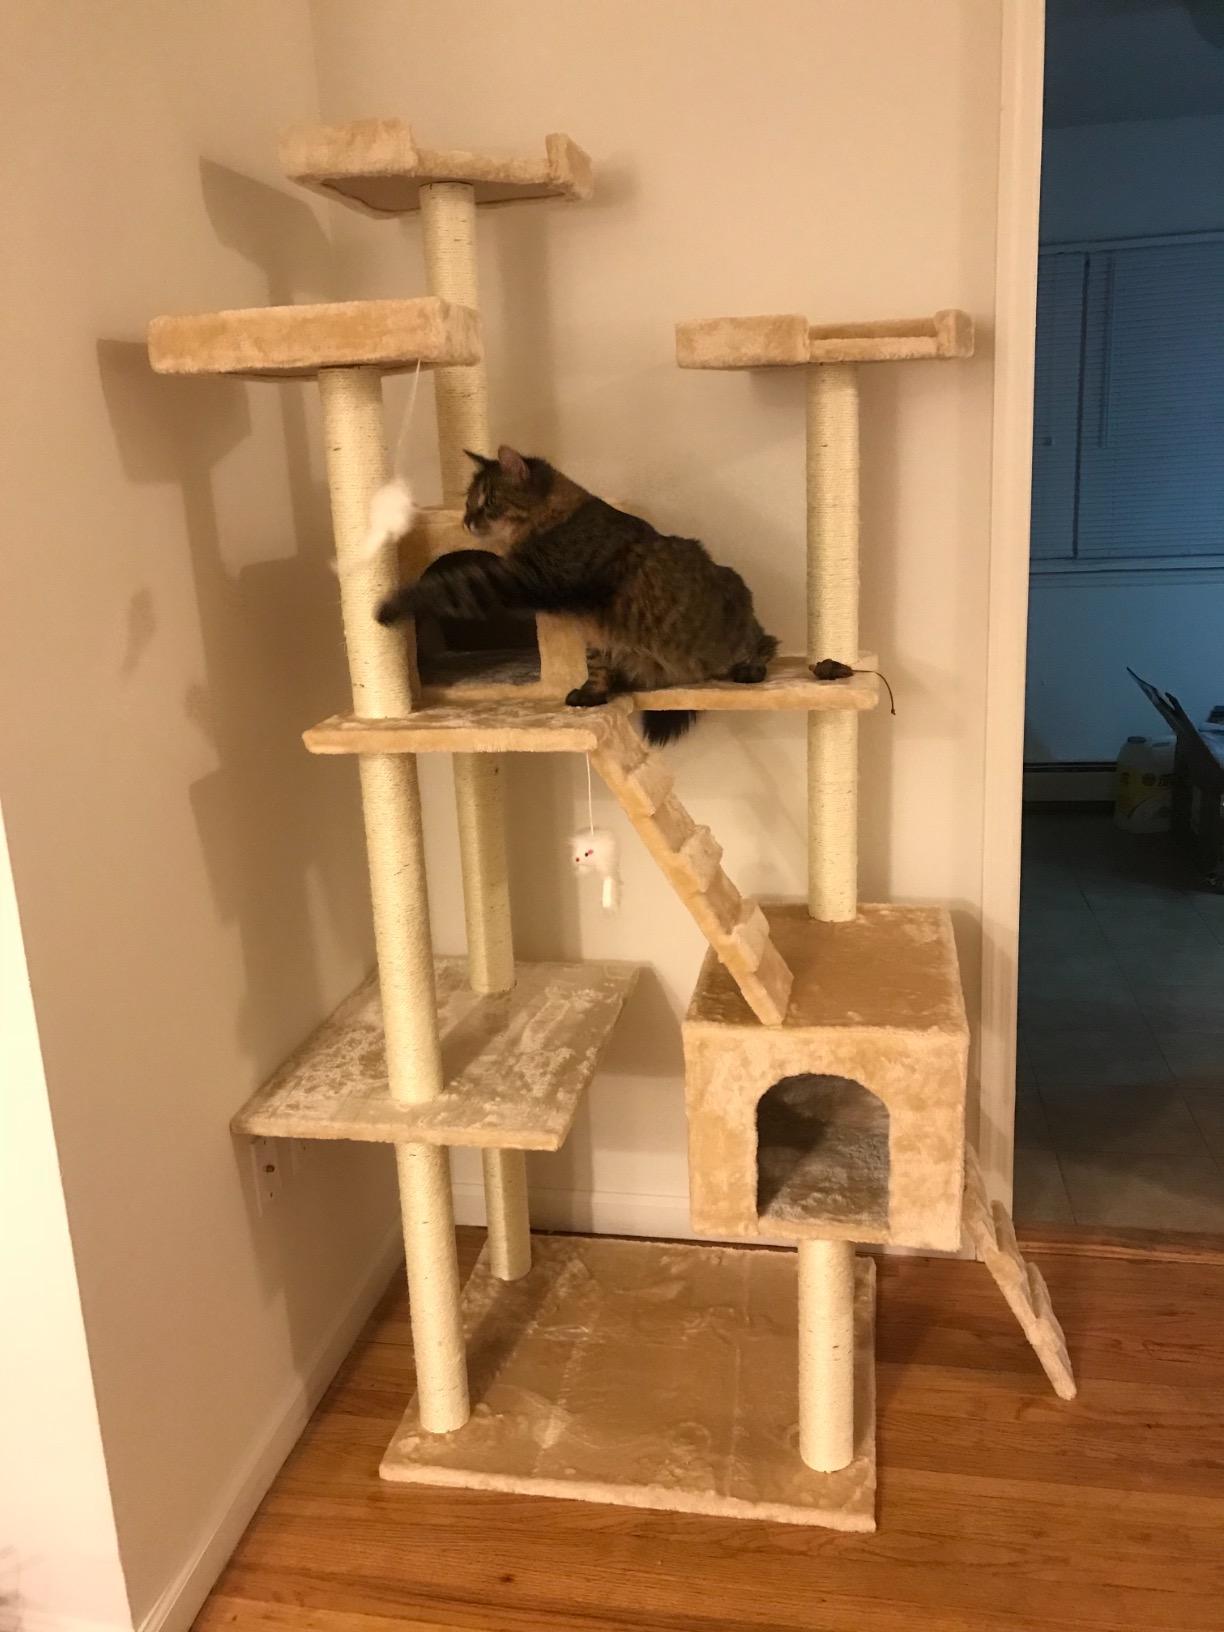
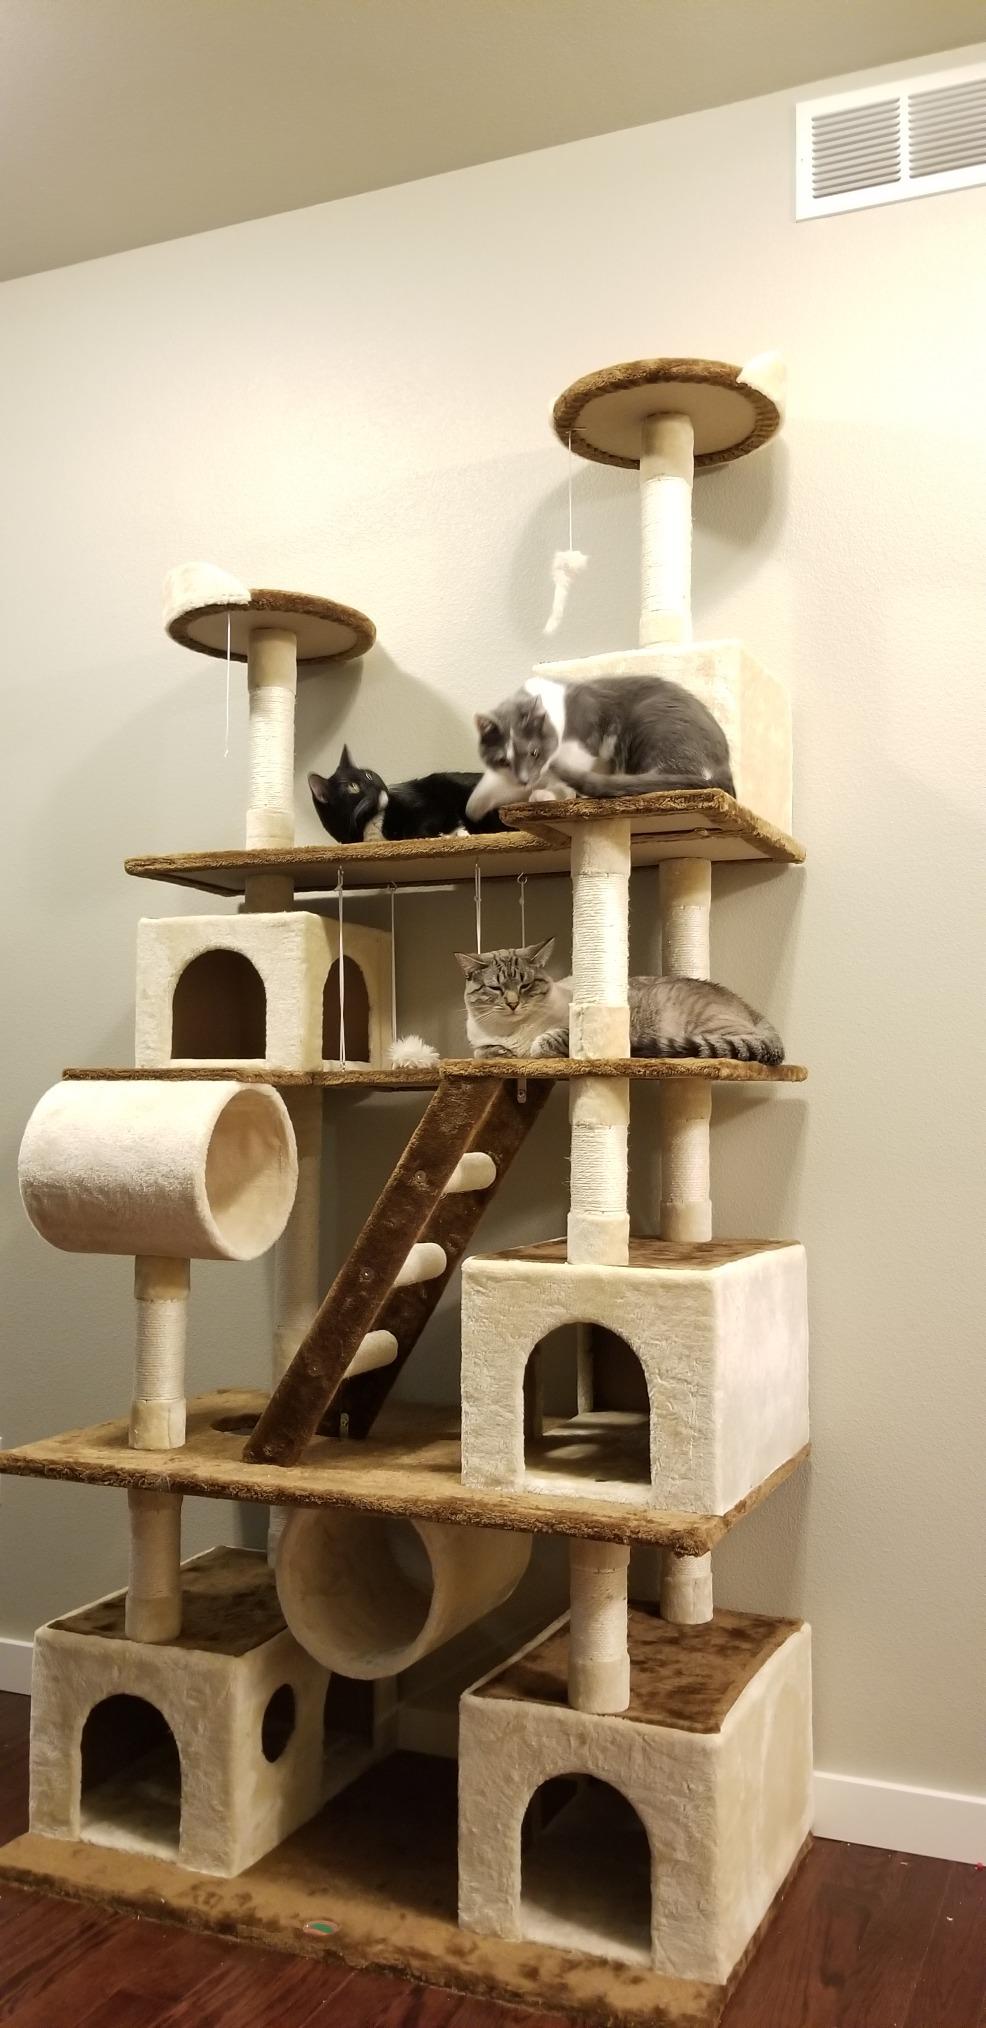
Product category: items_cat tree
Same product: no